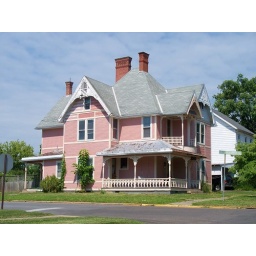
Ornate pink house in Jackson county, Ohio.